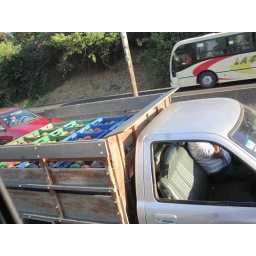
Coming to hostel in San Jose saw this truck beside the bus